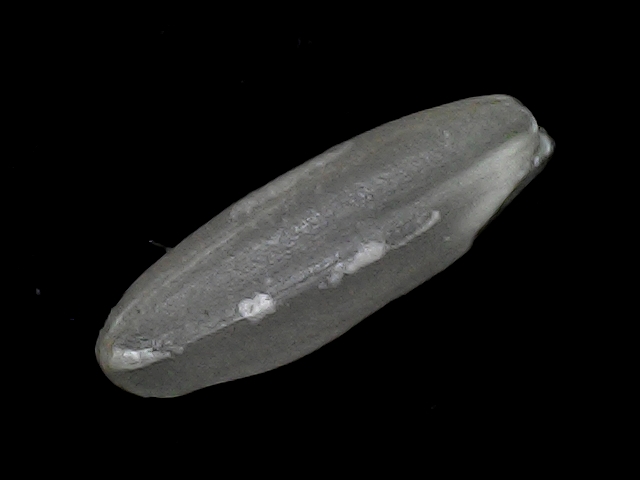
Rice variety: BD30